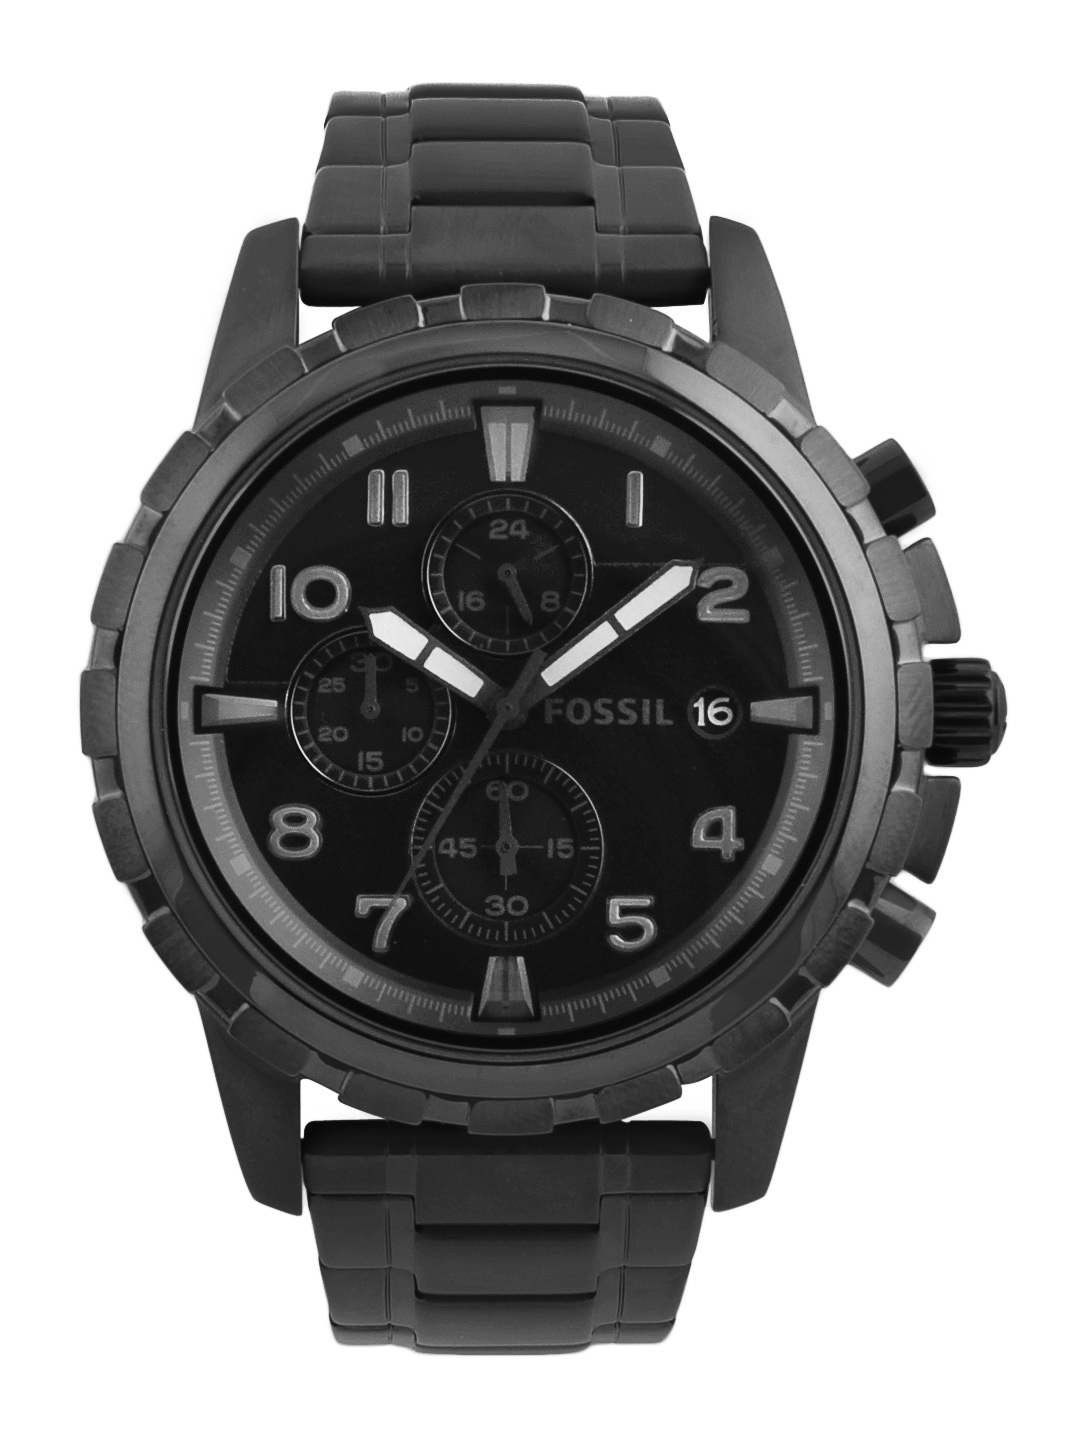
Fossil Men Black Dial Chronograph Watch FS4646
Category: Accessories / Watches / Watches
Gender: Men
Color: Black
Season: Winter 2016
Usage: Casual